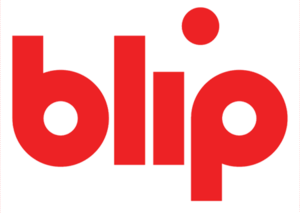
Blip est une plate-forme pour les webséries qui propose un moyen pour les producteurs d'émissions de diffuser et de monnayer leurs vidéos. La compagnie a été fondée en mai 2005, à New York, et est financée par Bain Capital Ventures et Canaan Partners.